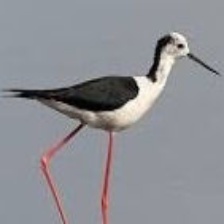
Species: BLACK NECKED STILT
Scientific name: HIMANTOPUS MEXICANUS